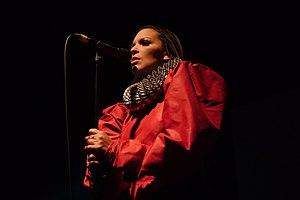
Sarah est une auteure-compositrice-interprète DJ et réalisatrice française. Née à Fourmies, dans le Nord, elle a commencé sa carrière musicale en 2014. Après le succès de sa reprise auto-produite de David Bowie, « Heroes », Sarasara s’installe au Royaume-Uni pour travailler sur ses premières chansons en collaboration avec Matthew Herbert. L’EP attire alors l’attention du label de Björk, One Little Indian, qui a signé Sarah en janvier 2016. Sarasara publie son premier album studio, Amor Fati, en novembre 2016, qui fait alors l’éloge de la critique avec des apparences dans The Guardian " et sa sélection des 50 futures stars montantes de la musique indépendante ", Clash, Rolling Stone et Tsugi. Son travail a été comparé à Björk, Aaliyah et Aphex Twin, et s’appuie sur des genres divers passant de la musique électronique, trip hop, R & B, à l’industriel et l’avant-garde.